1169 Sicily earthquake

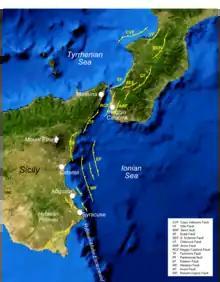
Main faults of the Siculo-Calabrian rift zone

Sicily lies on part of the complex convergent boundary where the African plate is subducting beneath the Eurasian plate. This subduction zone is responsible for the formation of the stratovolcano Mount Etna. Most of the damaging earthquakes occur on the Siculo-Calabrian rift zone, a zone of extensional faulting which runs for about , forming three main segments through Calabria, along the east coast of Sicily and immediately offshore, and finally forming the southeastern margin of the Hyblean Plateau, a carbonate platform in southeastern Sicily. Faults in the Calabrian segment were responsible for the 1783 Calabrian earthquakes sequence.